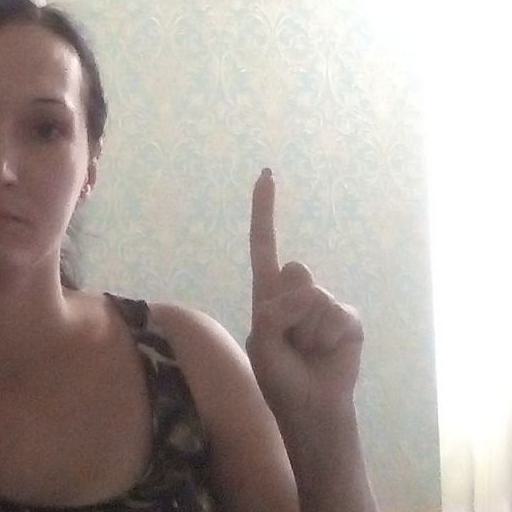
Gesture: one